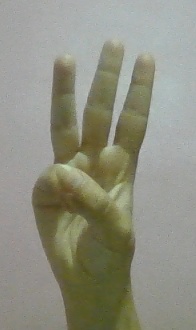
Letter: thaa